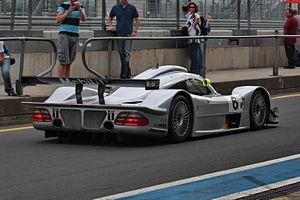
La Mercedes-Benz CLR est une voiture de course de catégorie LMGTP issue de la lignée des Mercedes-Benz CLK GTR et Mercedes-Benz CLK LM et créée spécifiquement pour les 24 Heures du Mans 1999. Elle s’y montra assez compétitive mais devint surtout célèbre à cause d’une série de spectaculaires accidents dus à une mauvaise conception aérodynamique qui entraînèrent rapidement son retrait de la compétition.